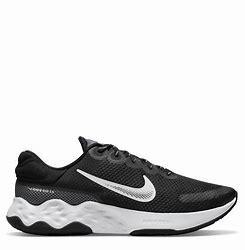
Brand: Nike
Model: Renew Ride 3